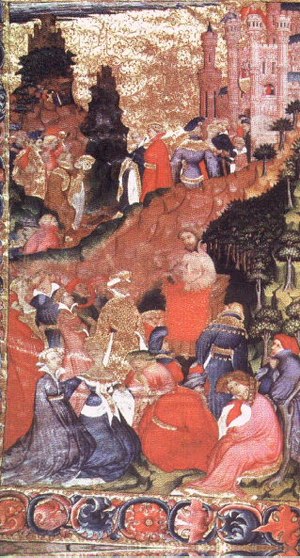
Geoffrey Chaucer / Biografi / I kongens tjeneste
Chaucer læser fra sin Troylus og Criseyde: fra et manuskript fra 1400-tallet nu i Corpus Christi College, Cambridge.
Geoffrey Chaucer var både engelsk forfatter, digter, filosof, hofmand og diplomat. Selv om han skrev flere digtsamlinger, er han i dag mest husket for sit værk, Canterbury-fortællingerne, et frodigt og mangesidet værk som minder om Boccaccios Decameron, der som Chaucers fortællinger er bundet sammen af en rammehistorie.